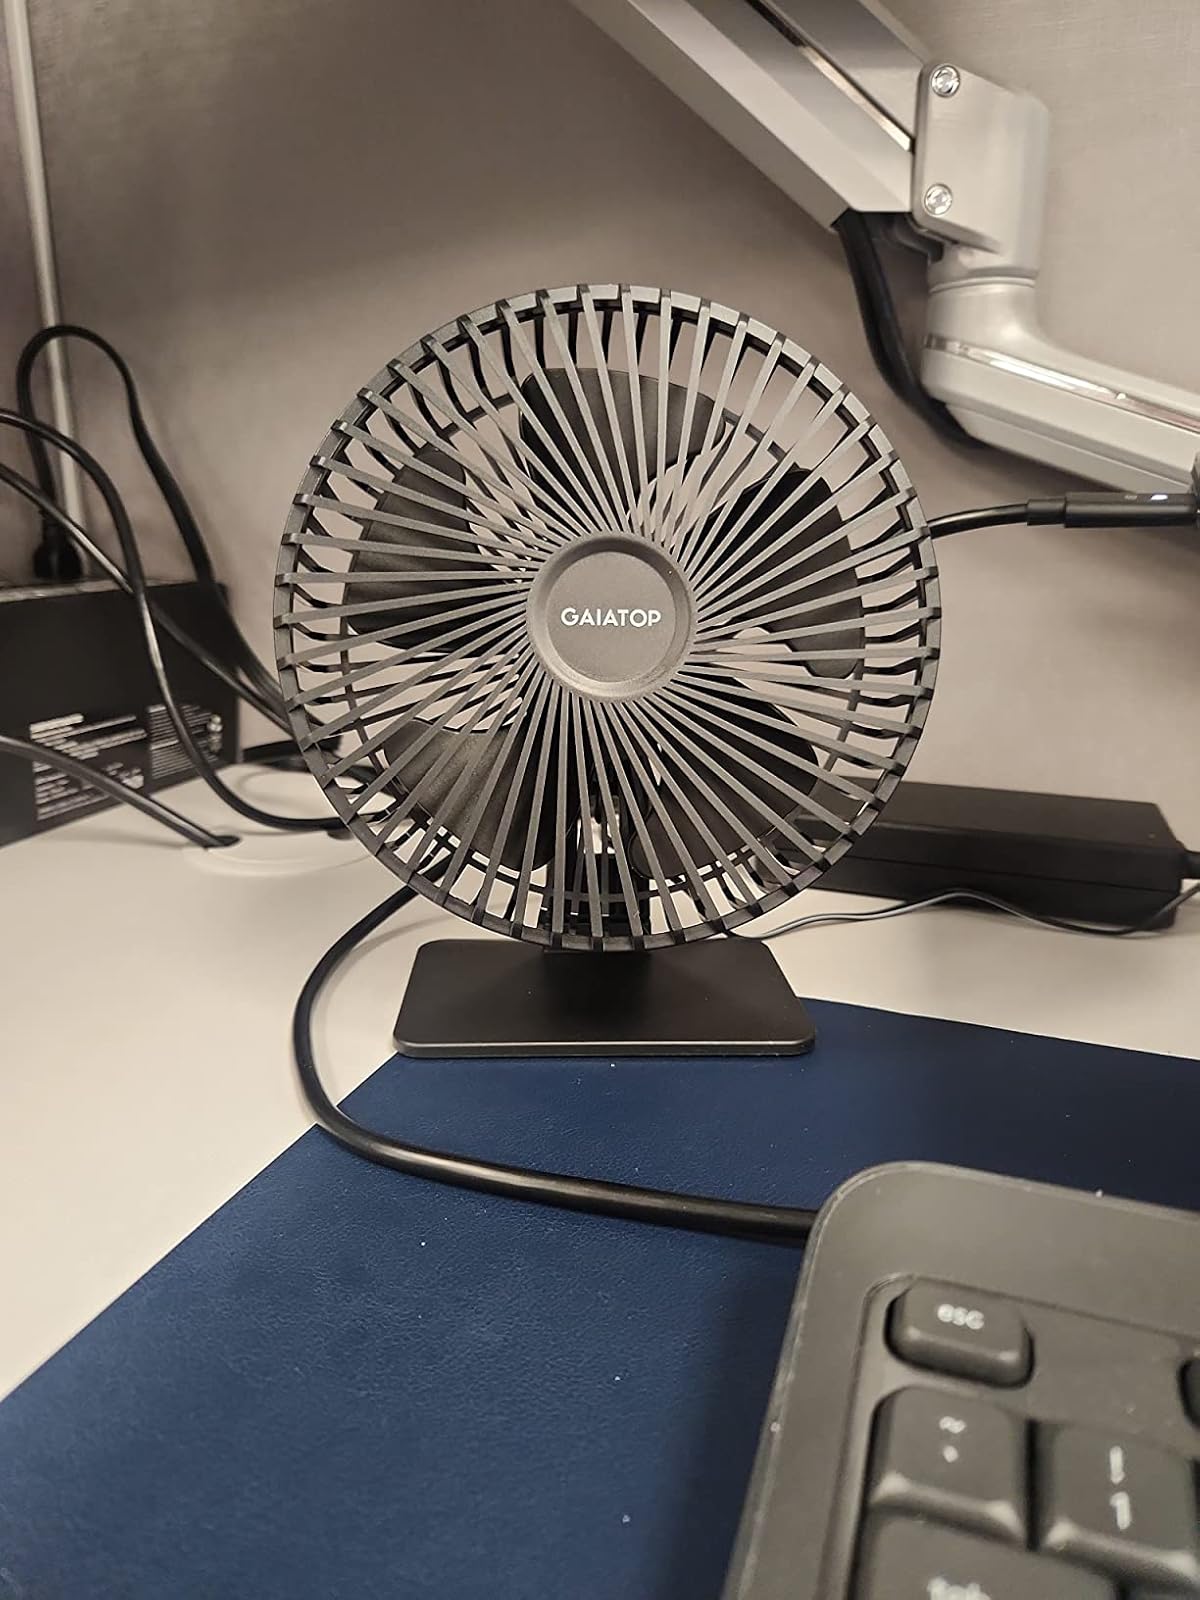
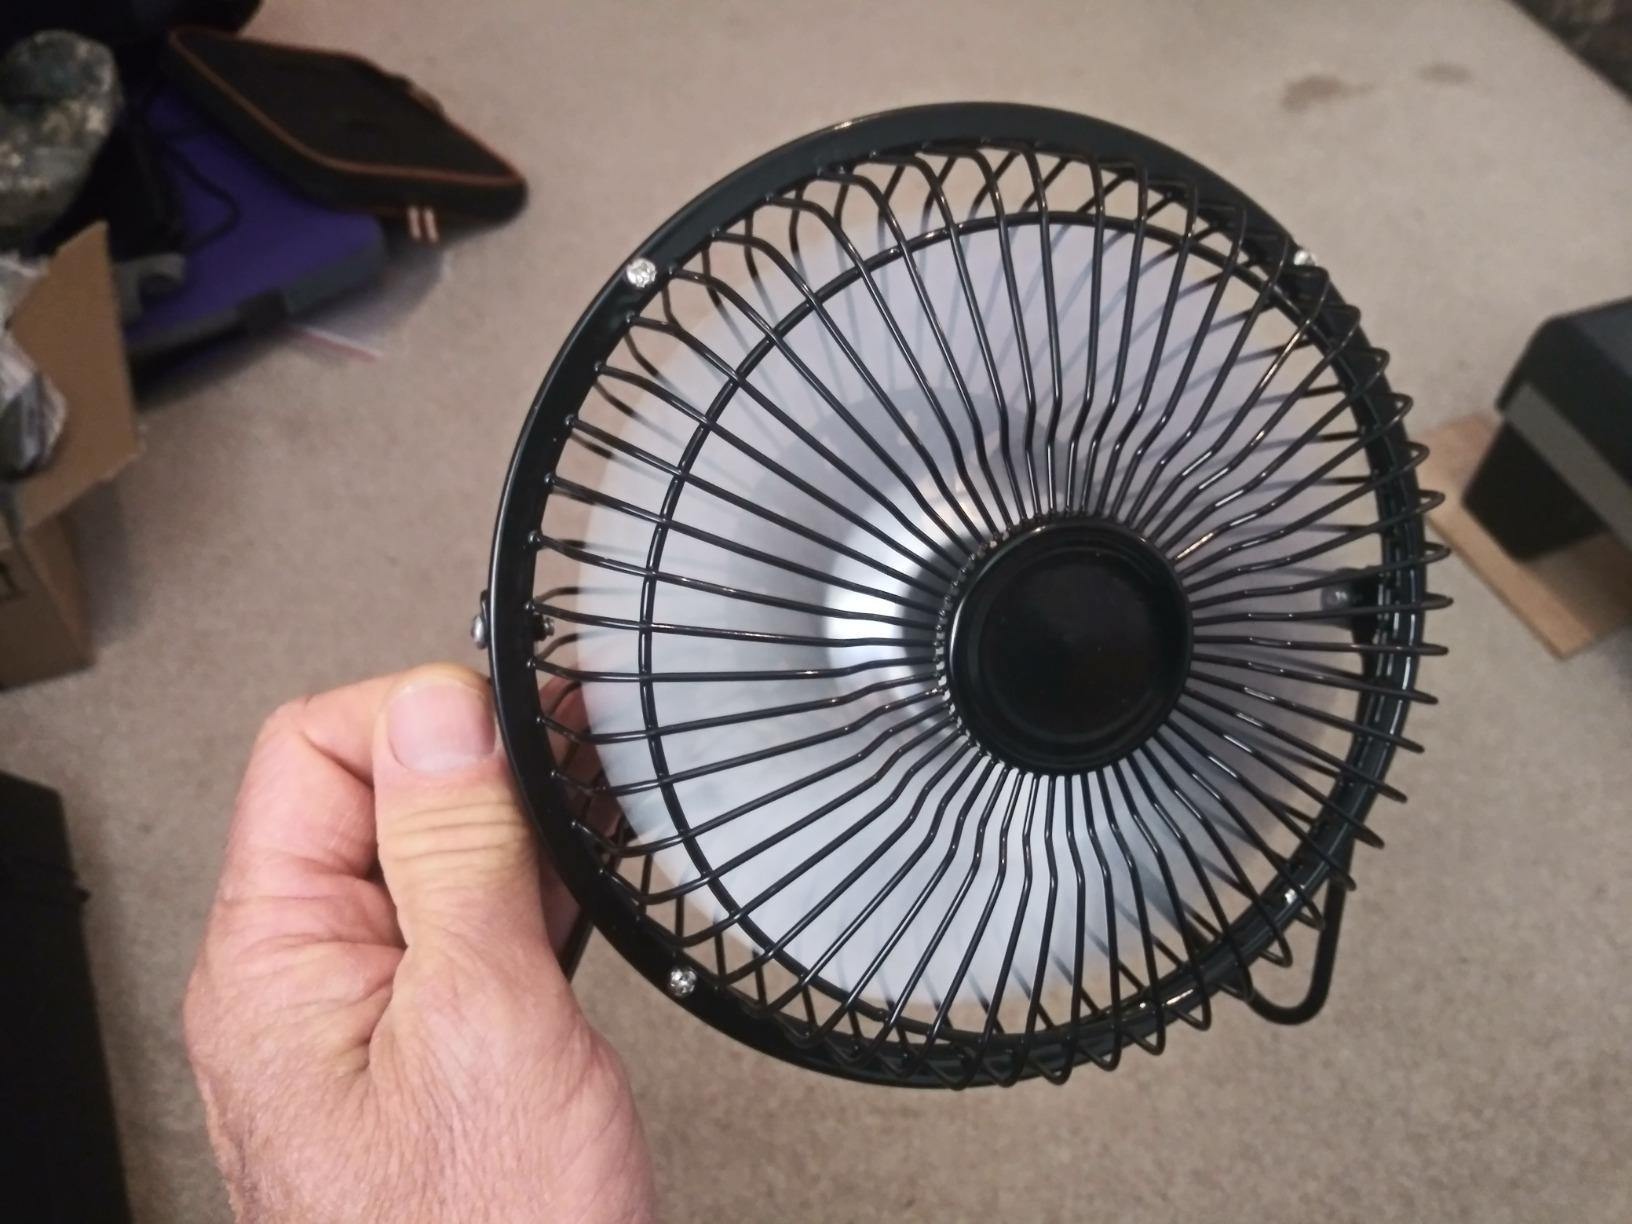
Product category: fan
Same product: no